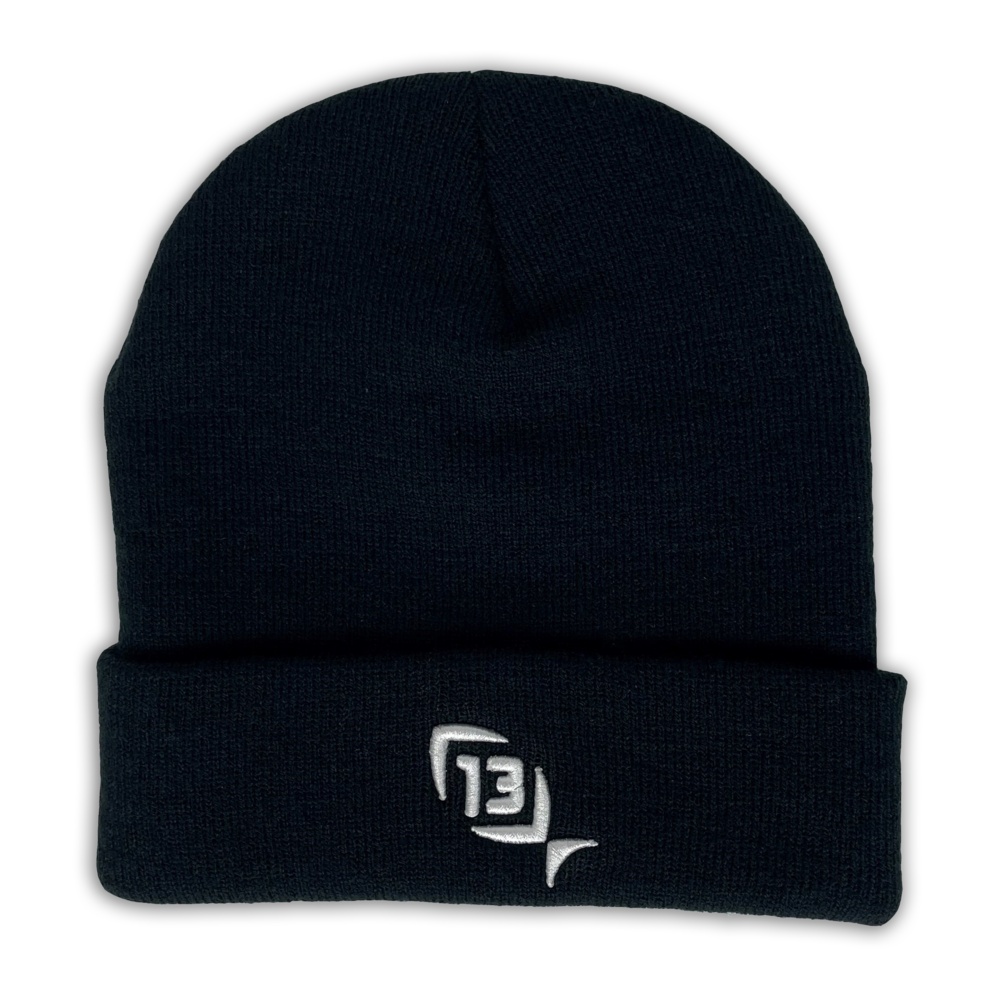
13 Fishing Contrast Toque
Classic beanie built for those cold winter morning adventures. Comfort and warmth are a necessity during any and all fishing trips. Rep the brand that will leave doubts at the door and help you make your own luck. Receive FREE on orders of $99+ before taxes and shipping during our Black Friday Sale(while quantities last). Insulating Minimalism Dome Fit Ear Hugger Brim Winter Rated One Size Fit Most 100% Acrylic
Brand: 13 Fishing
Category: Apparel & Accessories > Clothing Accessories > Hats > Beanies